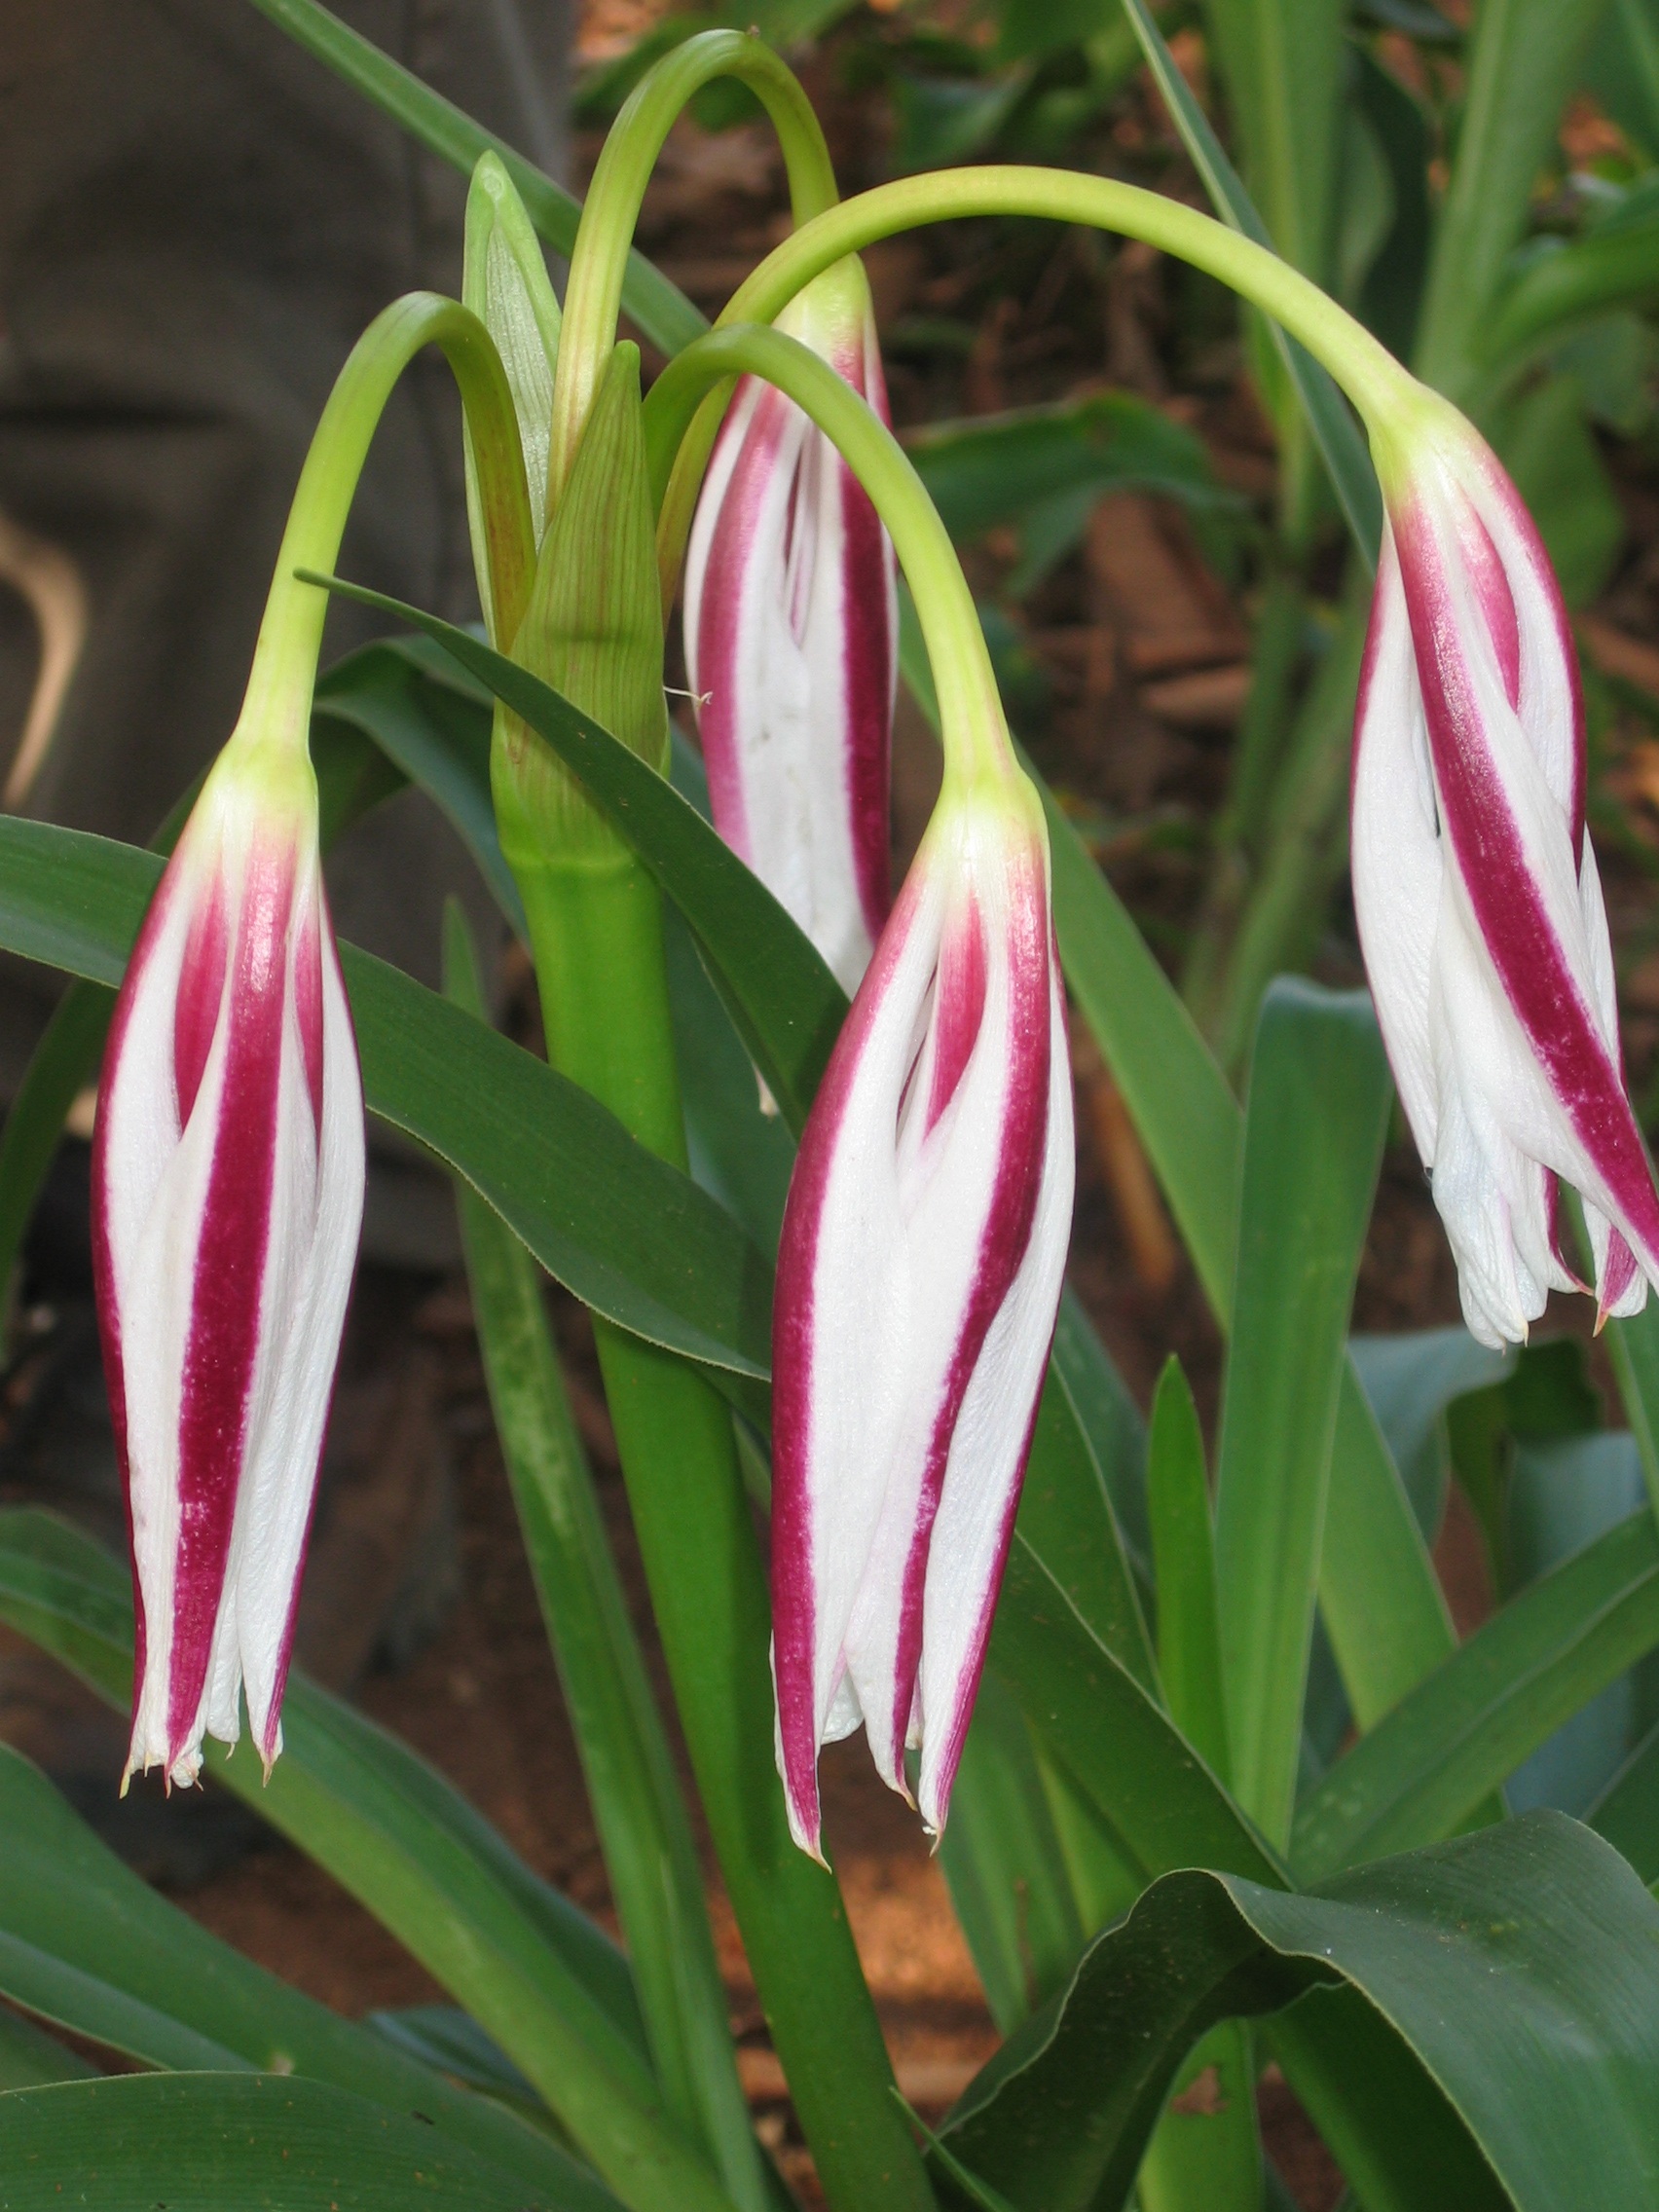
plant, white, flower, purple, petal, africa, botany, blooming, hanging, flora, buds, lily, flowering plant, land plant, fawn lily, crinum, drooping, central africa republic